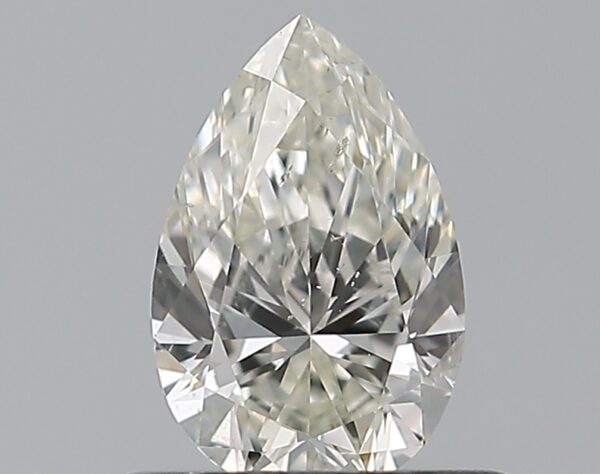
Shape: pear
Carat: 0.5
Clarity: SI1
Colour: J
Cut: EX
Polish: EX
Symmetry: VG
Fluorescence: F
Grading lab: GIA
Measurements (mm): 6.76 x 4.4 x 2.72